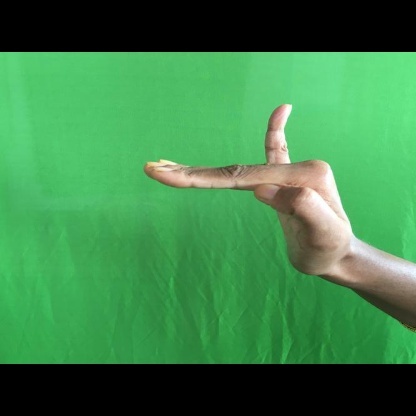
Mudra: Hamsapaksha